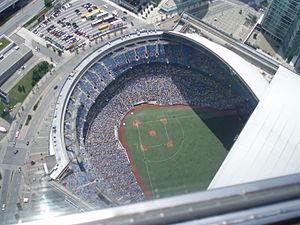
La Saison 2011 des Blue Jays de Toronto est la 35ᵉ saison en ligue majeure pour cette franchise.